April (1998 film)

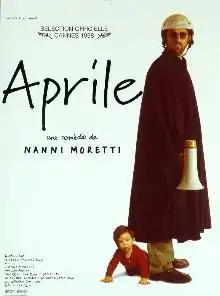
French film poster

April is a 1998 Italian semi-autobiographical film written and directed by Nanni Moretti. Moretti also plays the central character, a filmmaker who has to deal with Italy's political situation, his own goals as an artist and becoming a father.